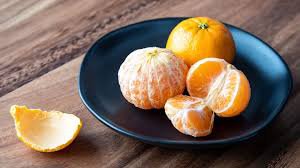
Label: Orange